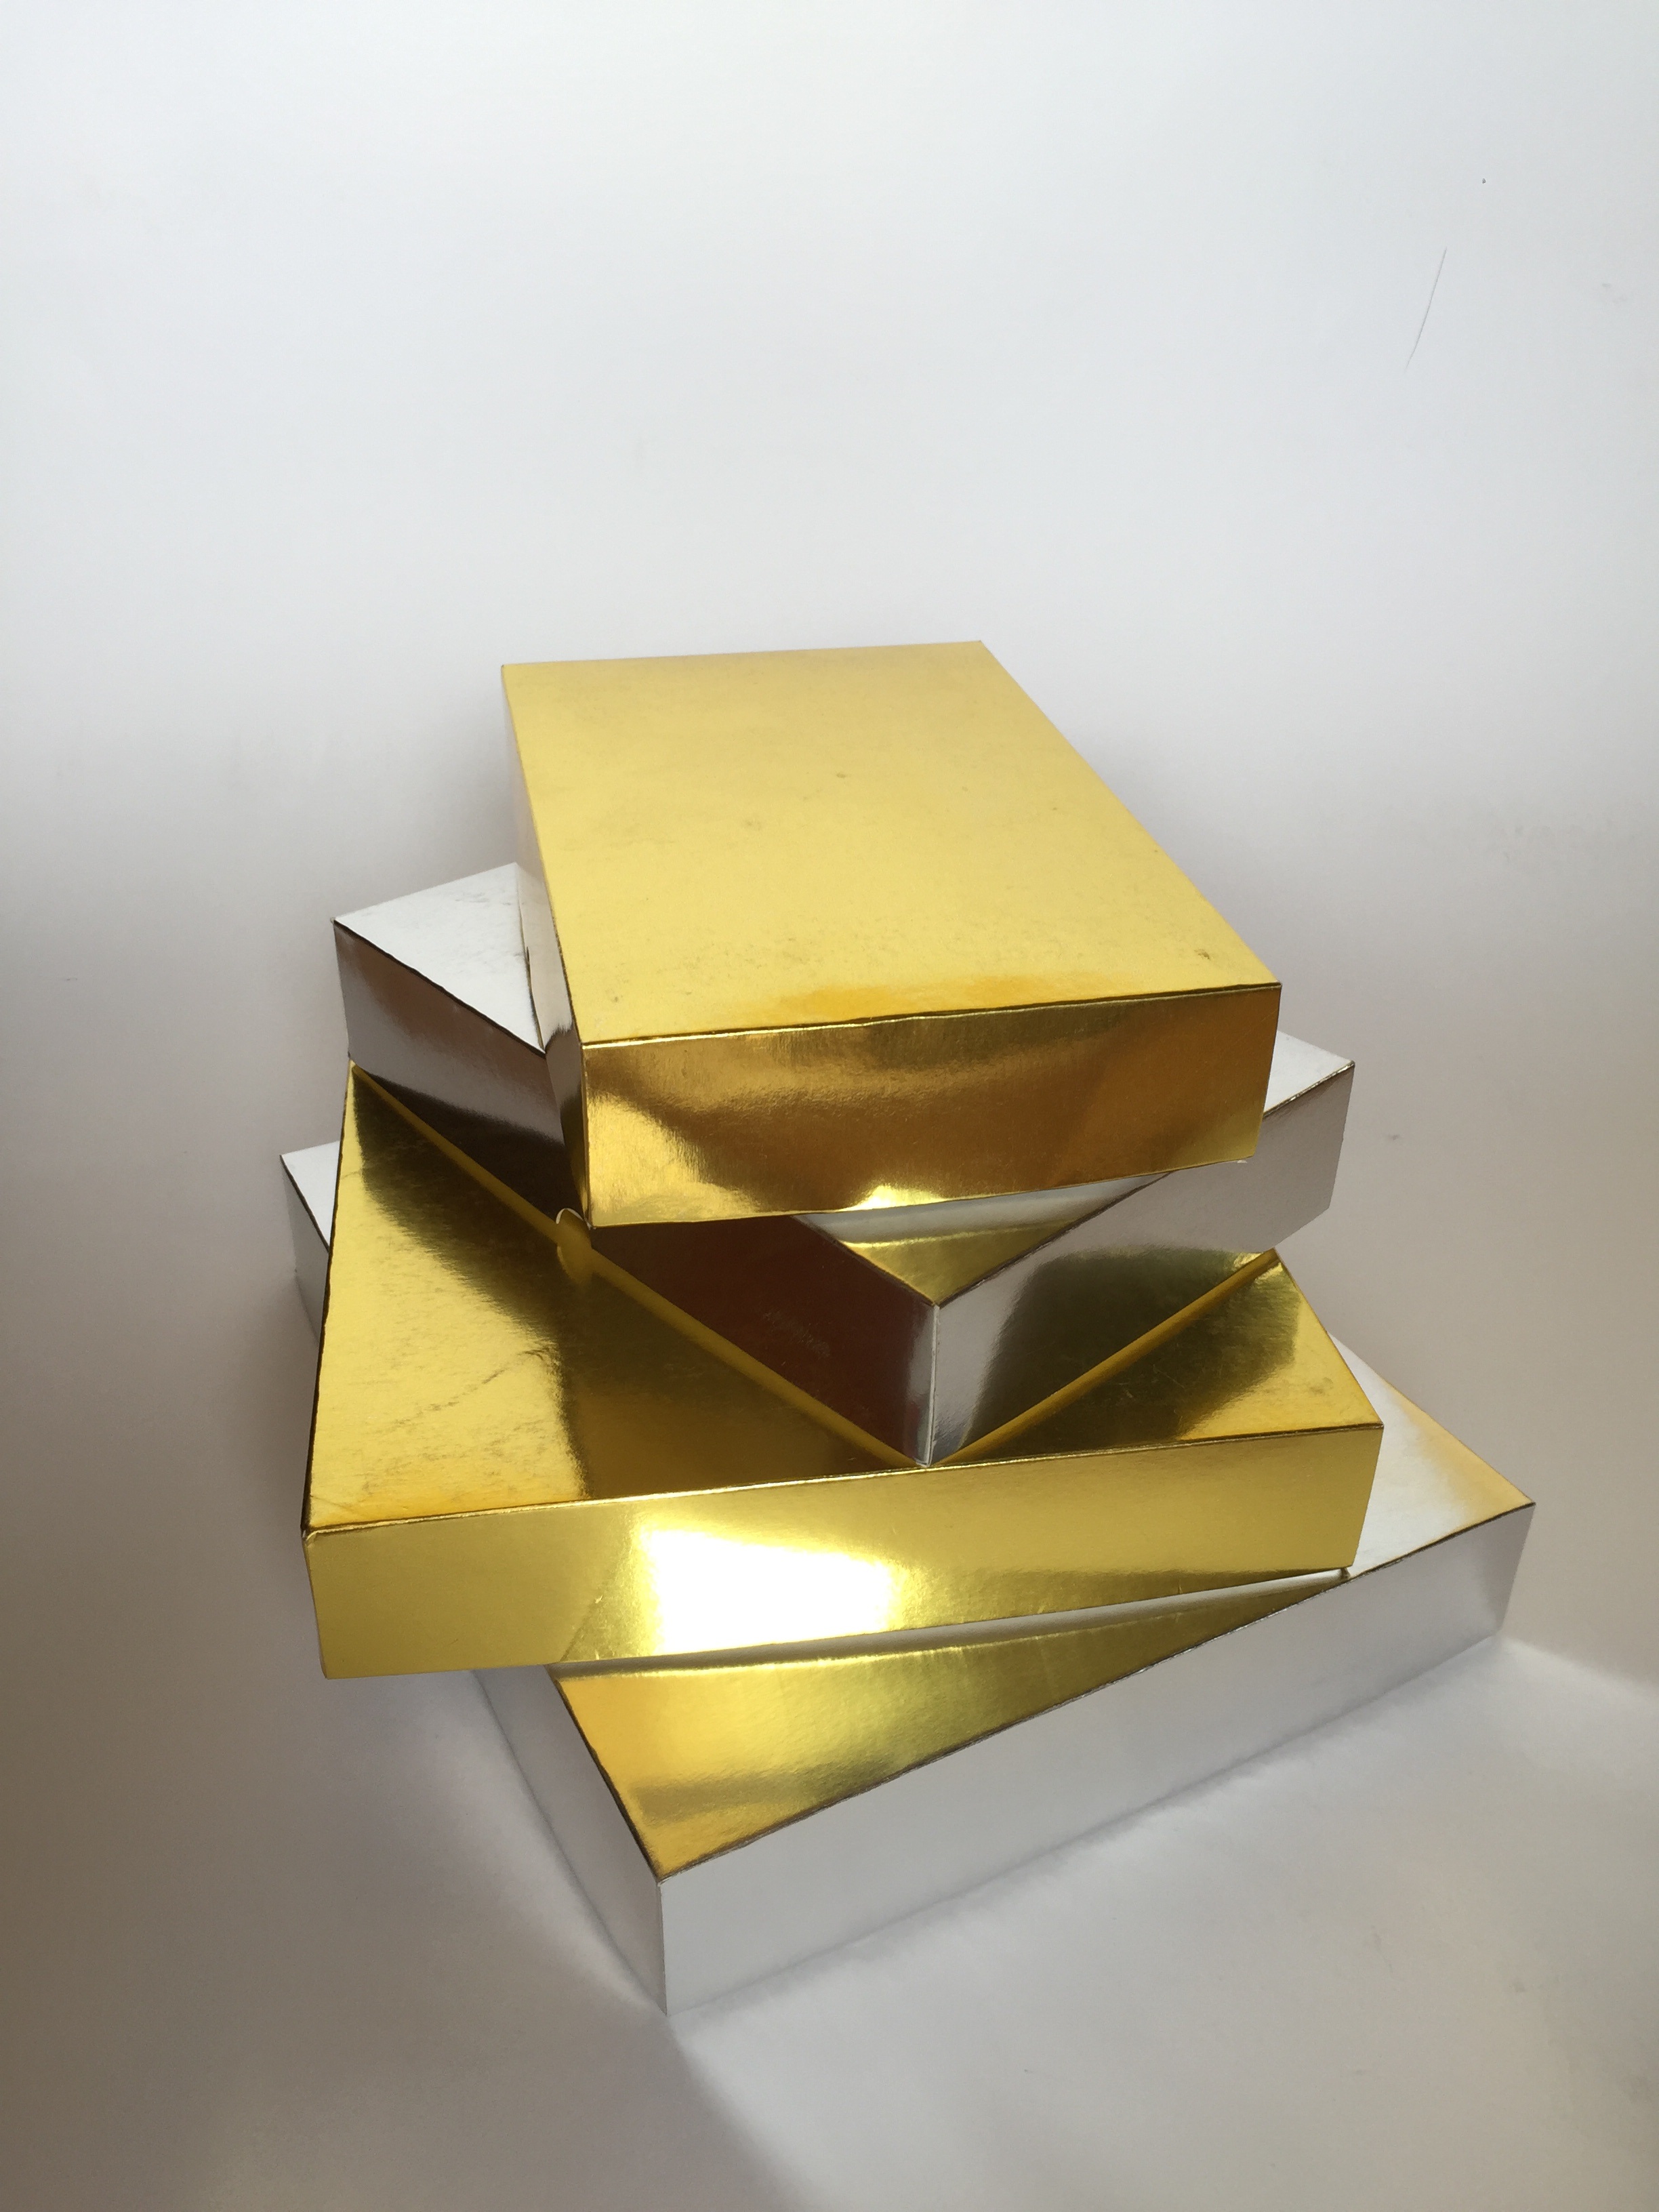
creative, wood, celebration, gift, metal, box, yellow, paper, lighting, present, art, crafts, design, brass, rectangle, handmade, event, shape, greeting, arts and crafts